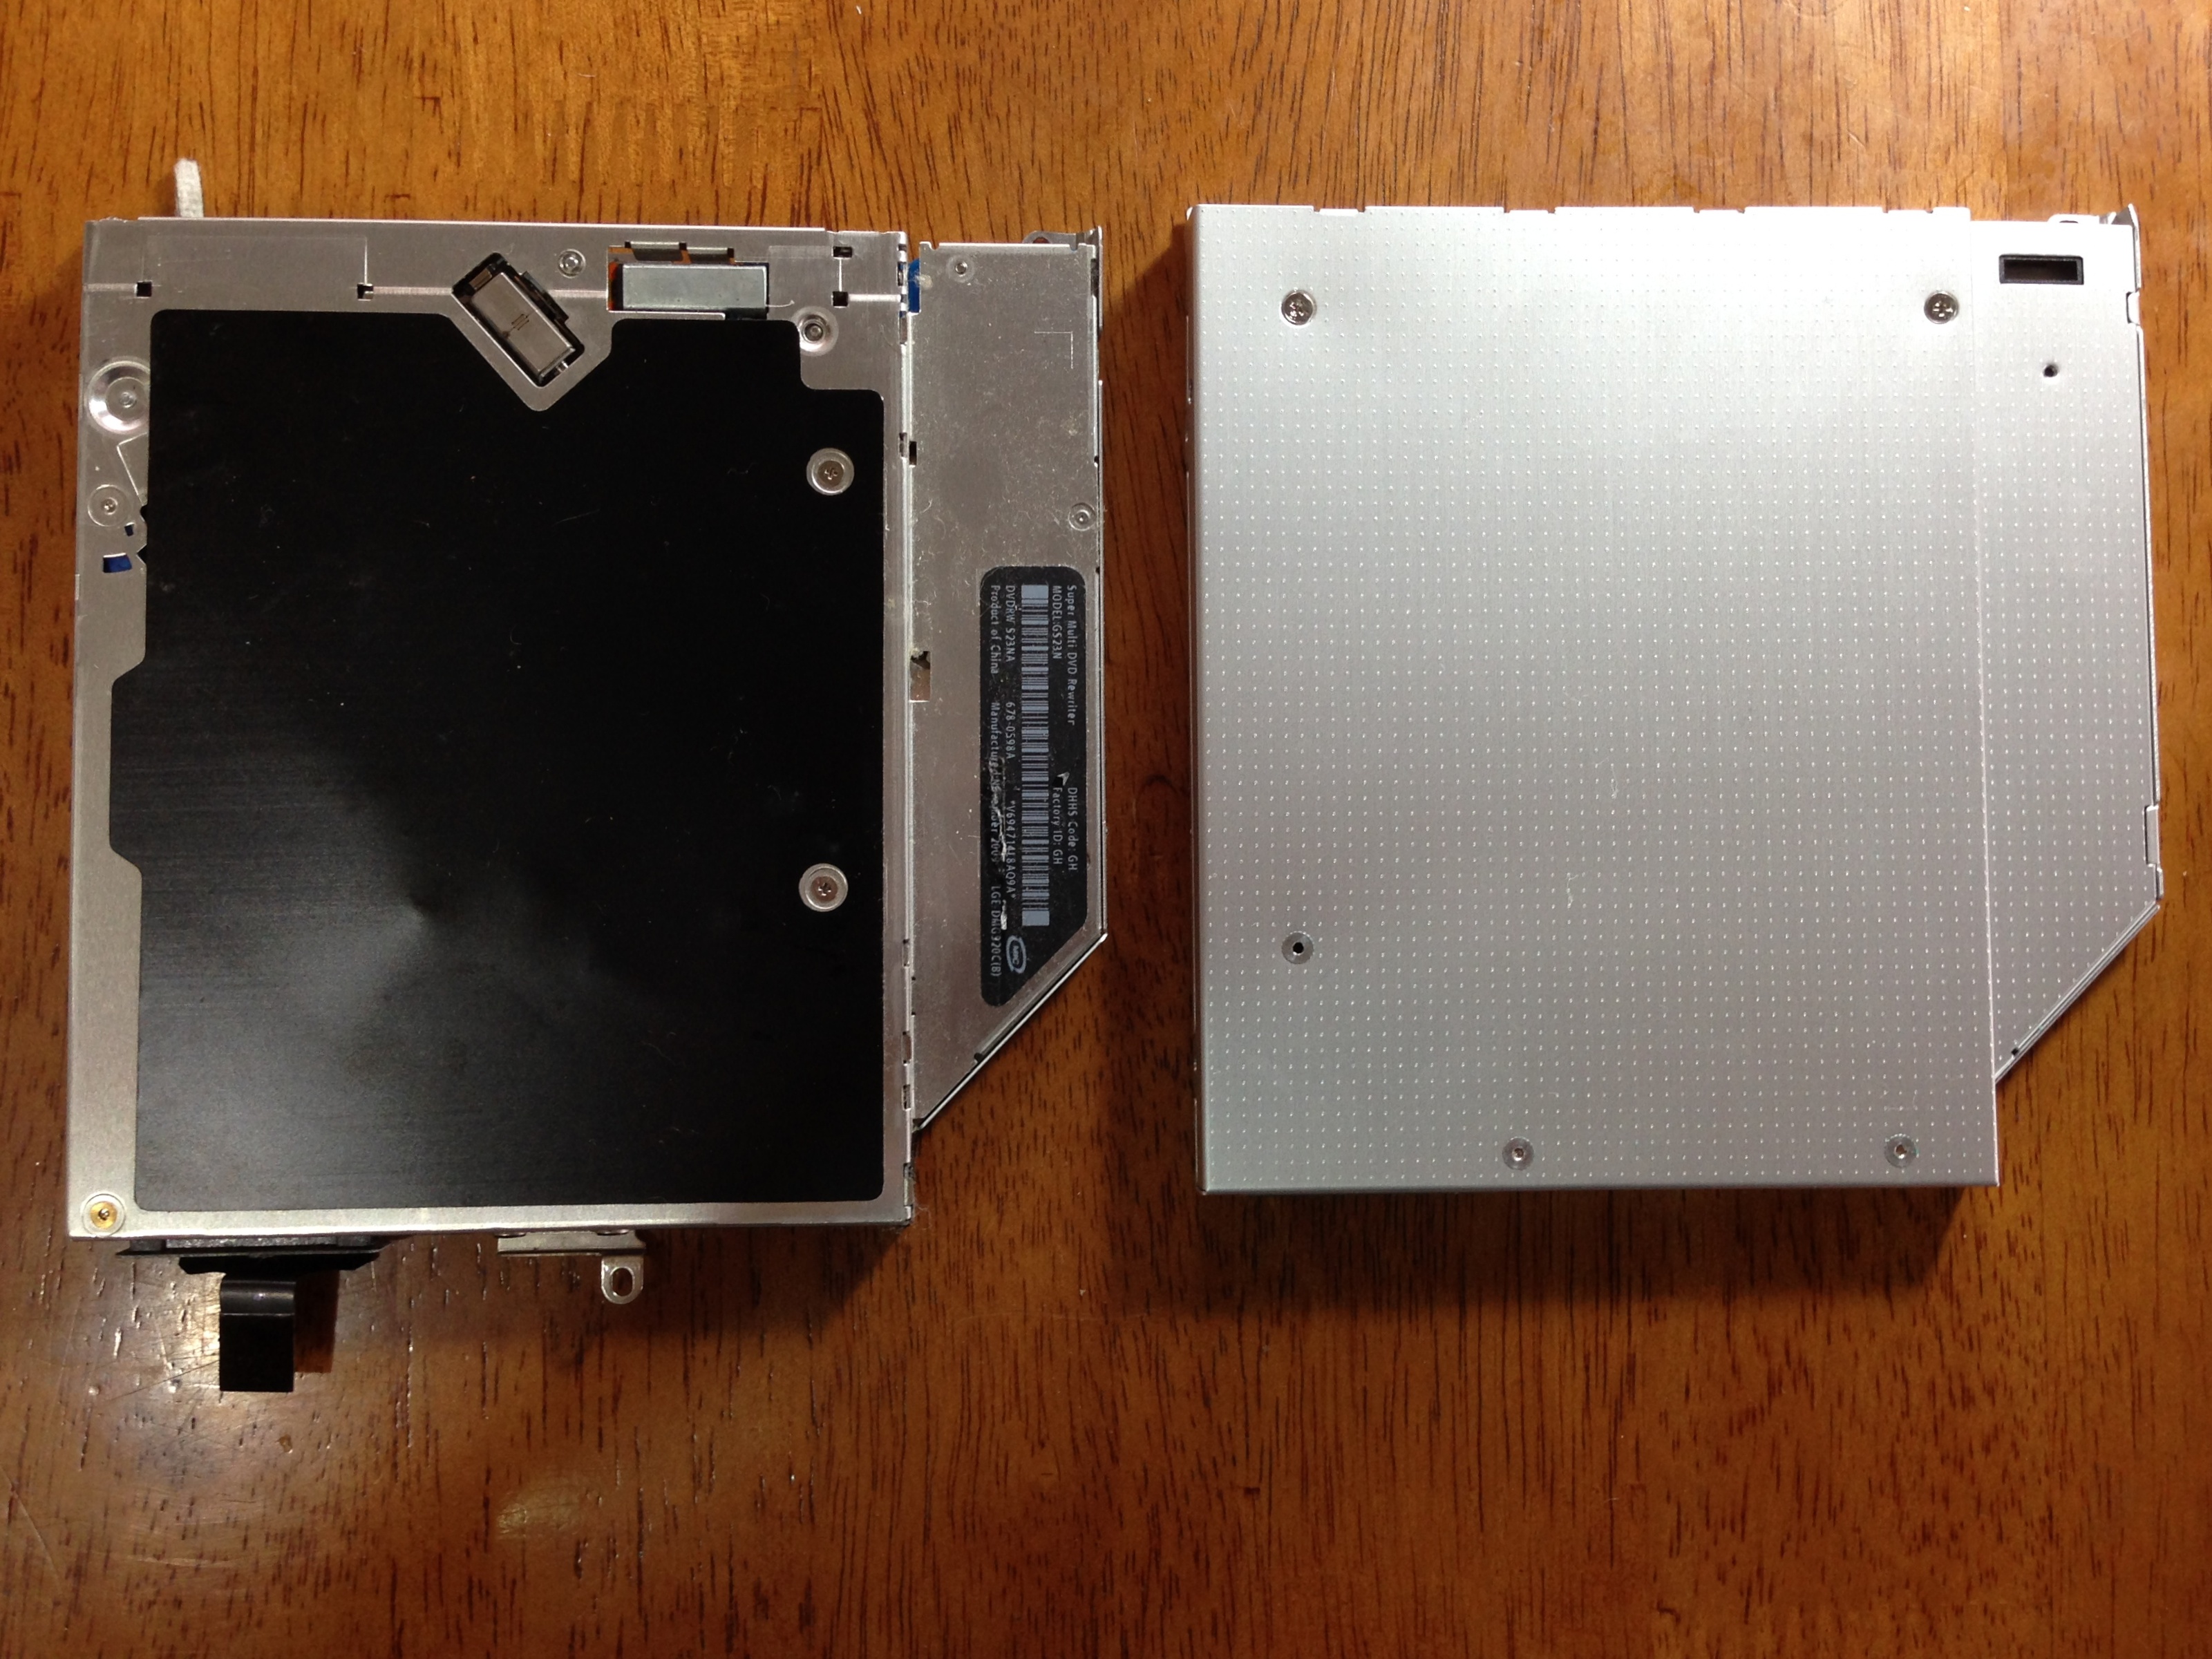
wood, technology, gadget, cool image, electronics, picture frame